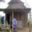
Label: house